Buxtehude Bull

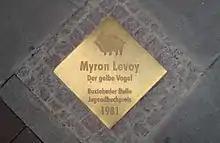
Recipient 1981: Myron Levoy

The Buxtehude Bull (German: Buxtehuder Bulle) is an award for youth literature, established in 1971 by Winfried Ziemann, a local book merchant from Buxtehude, a Hanseatic City located in the Hamburg Metropolitan Region. The town council took over the sponsorship of the award in 1981. The award is given annually to the best children's or young-adults' book published in German (either native language or translated) in the preceding year. The writer is presented with a small steel statue of the bull (German: "Bulle") Ferdinand, from the popular work "The Story of Ferdinand" by Munro Leaf, and also receives a monetary prize of €5,000.